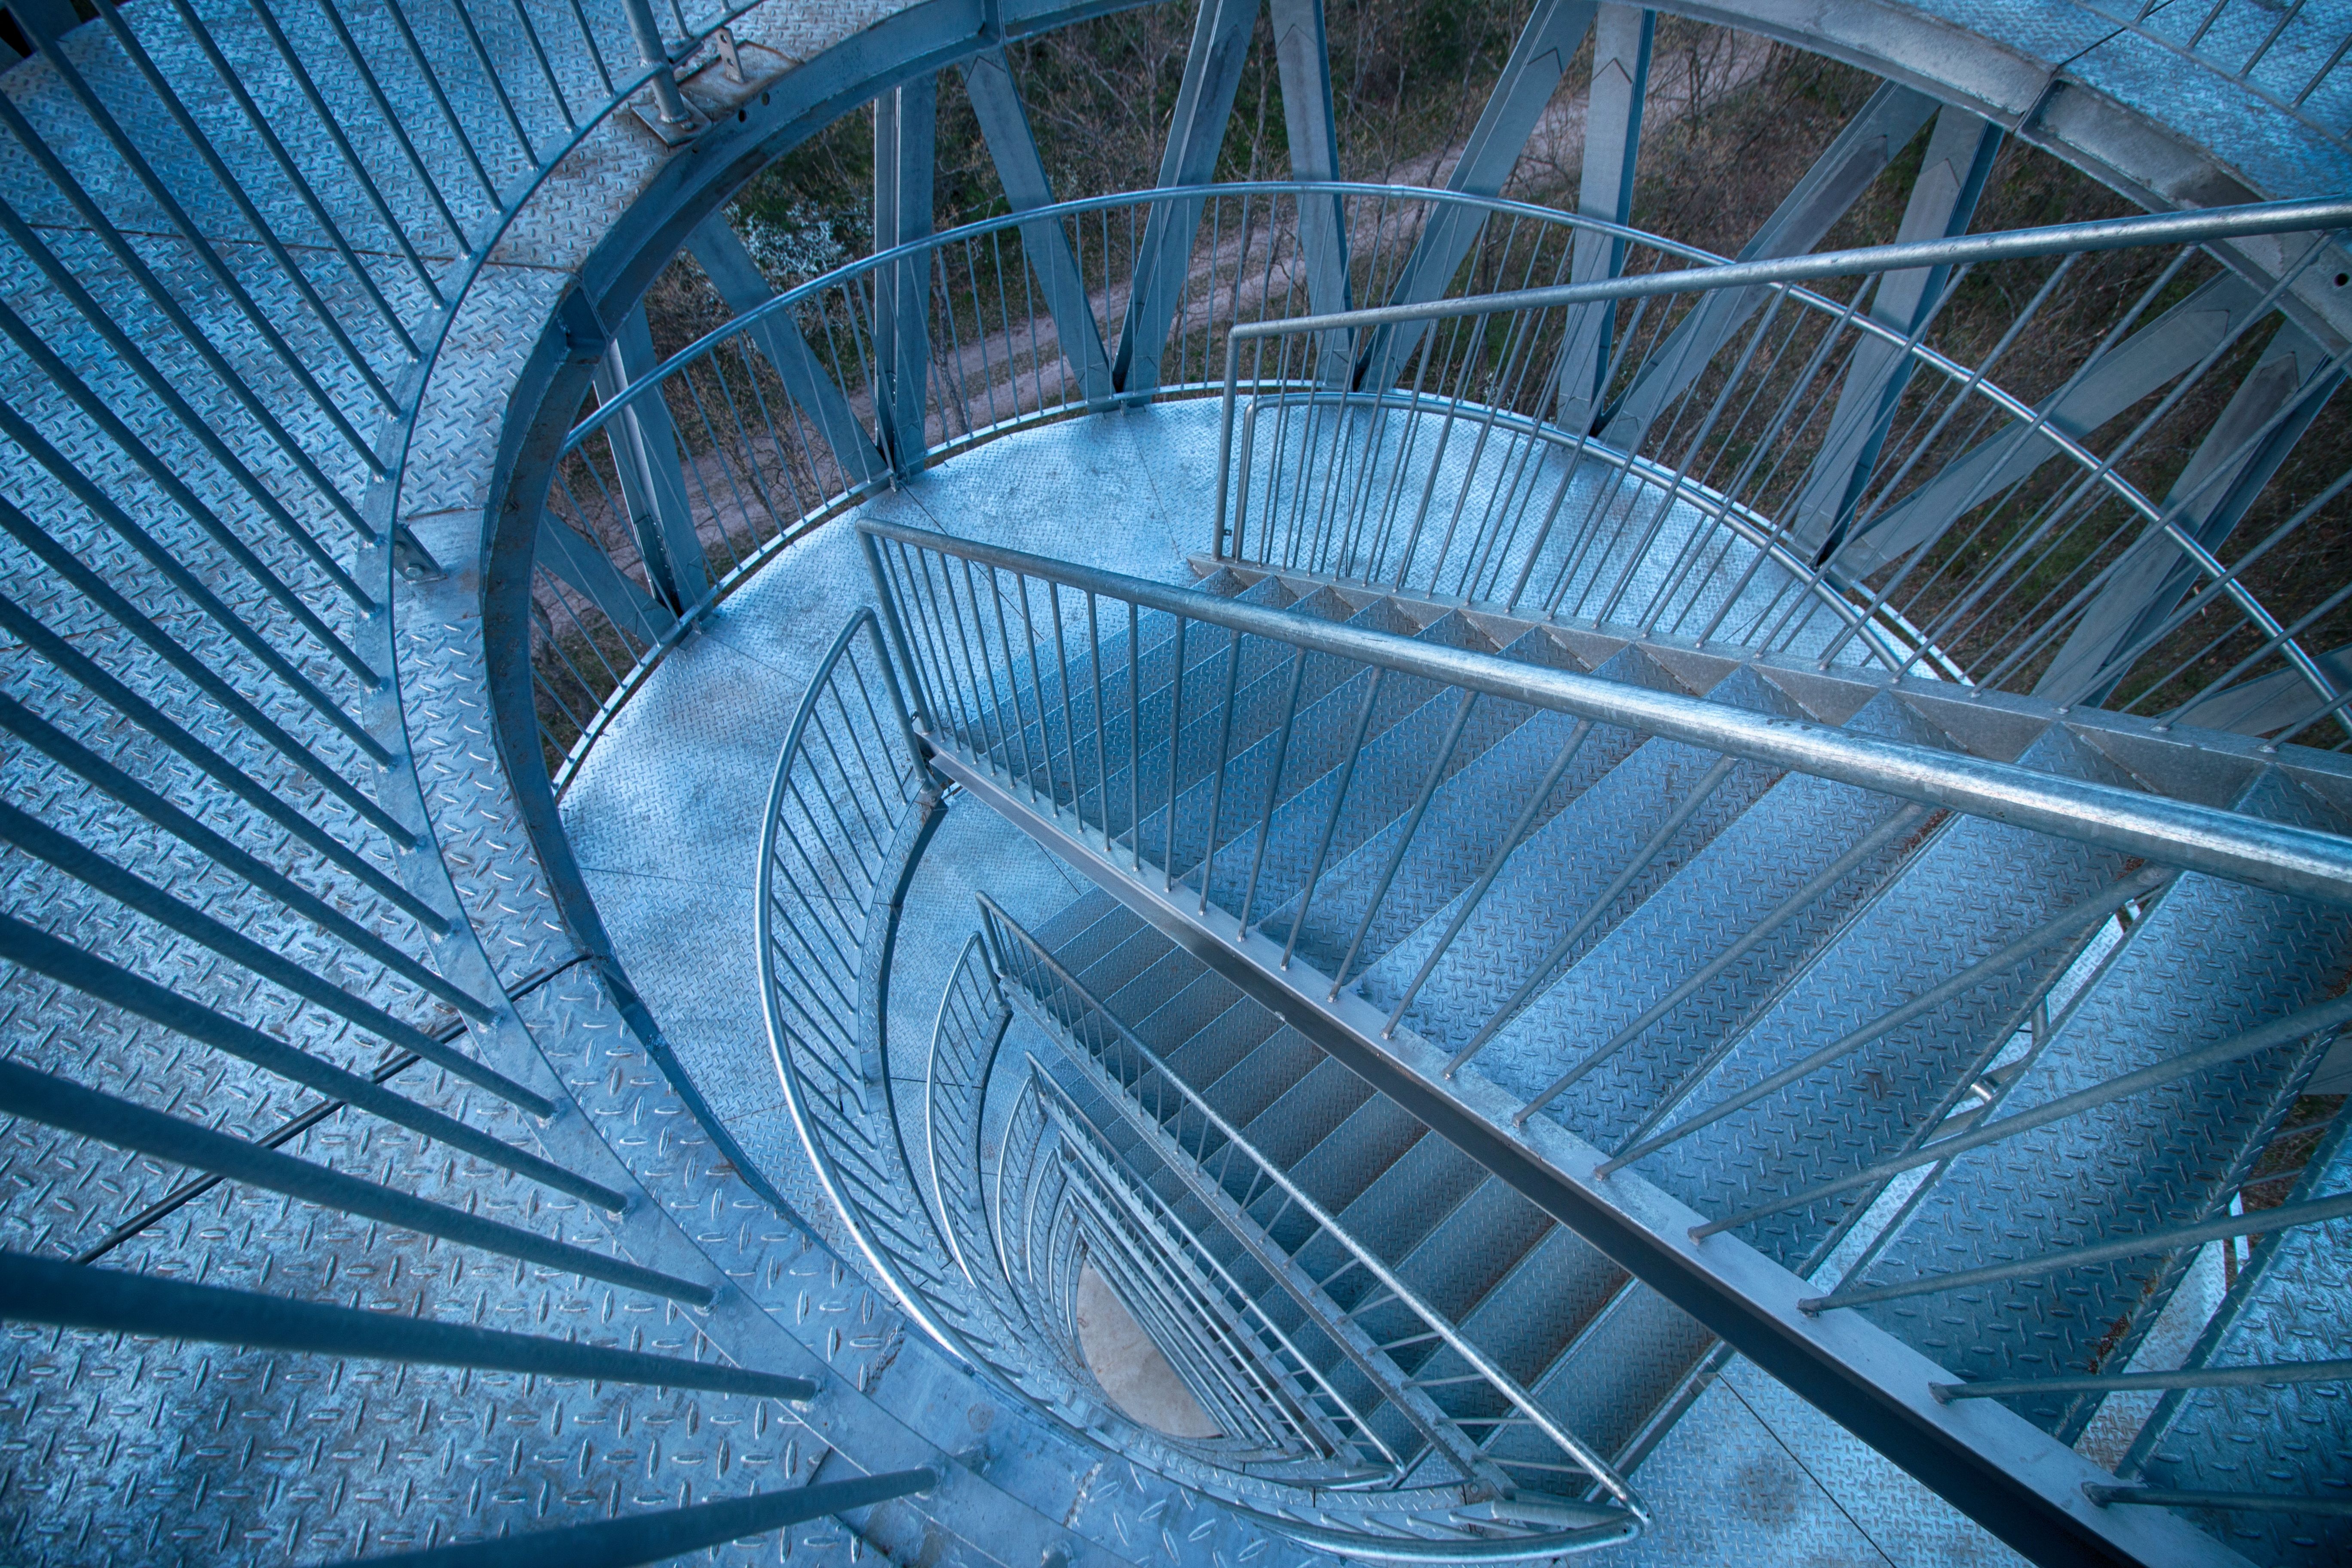
outdoor, wing, fence, architecture, photography, stair, spiral, building, skyscraper, step, staircase, travel, architect, line, high, blue, trip, handrail, art, silver, symmetry, new, viewpoint, shape, weekend